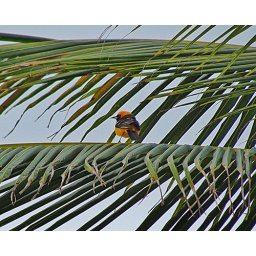
While on a walk on the beach i found this colorful bird in a coconut tree.